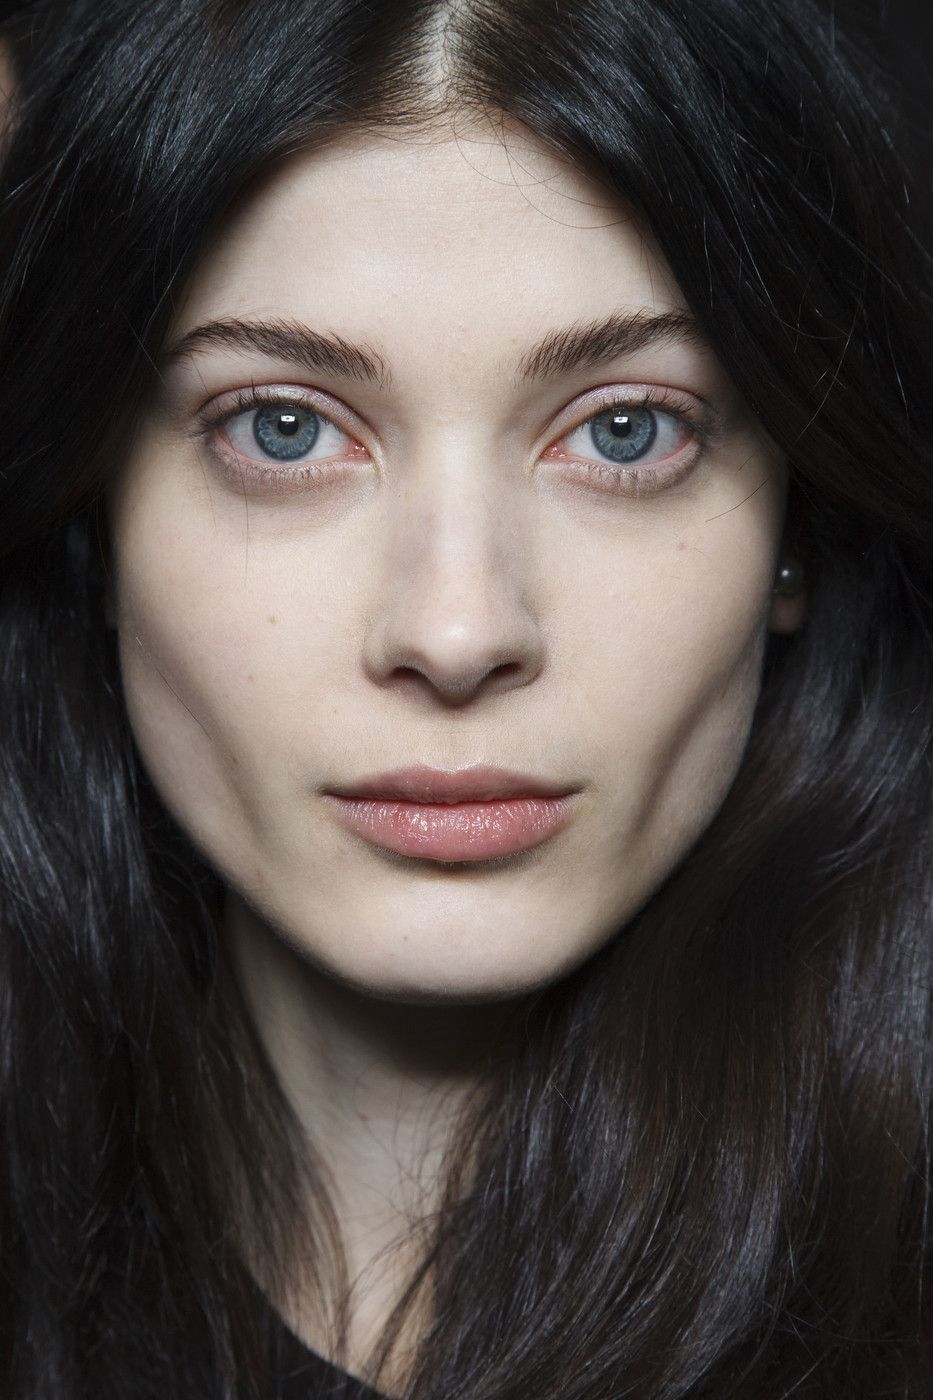
Label: Colored